Wolf warrior diplomacy

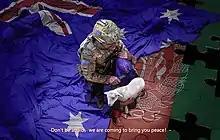
The digitally created image, "Peace Force"

In late 2020, Chinese foreign ministry spokesman Zhao Lijian used his Twitter account to circulate a computer graphics art piece by Wuheqilin, a self-styled "Chinese wolf warrior artist", depicting an Afghan child having their throat cut by an Australian soldier in response to the release of the Brereton Report. Global commentators called the tweet "a sharp escalation" in the dispute between China and Australia.